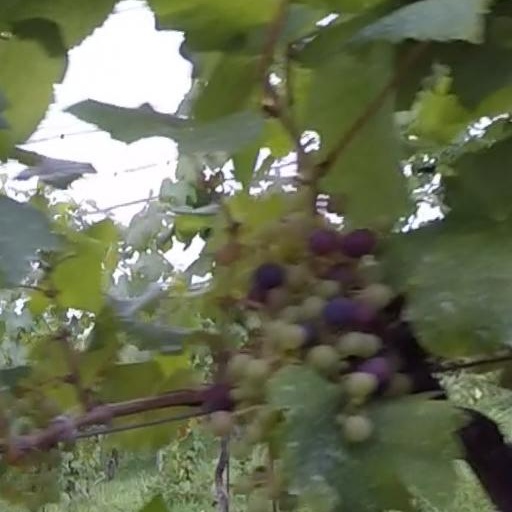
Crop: grape